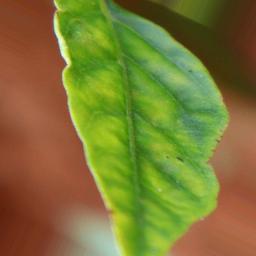
Label: nutritional